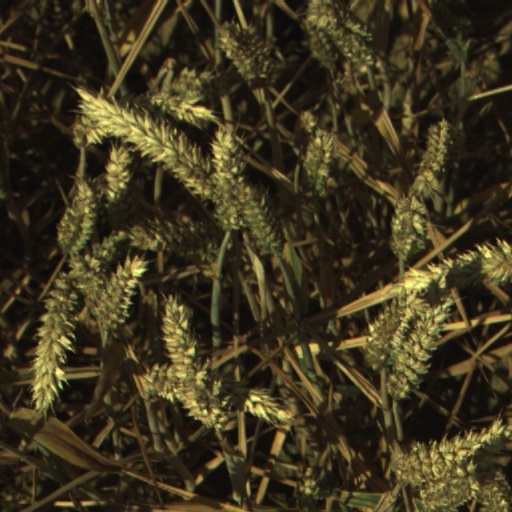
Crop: wheat